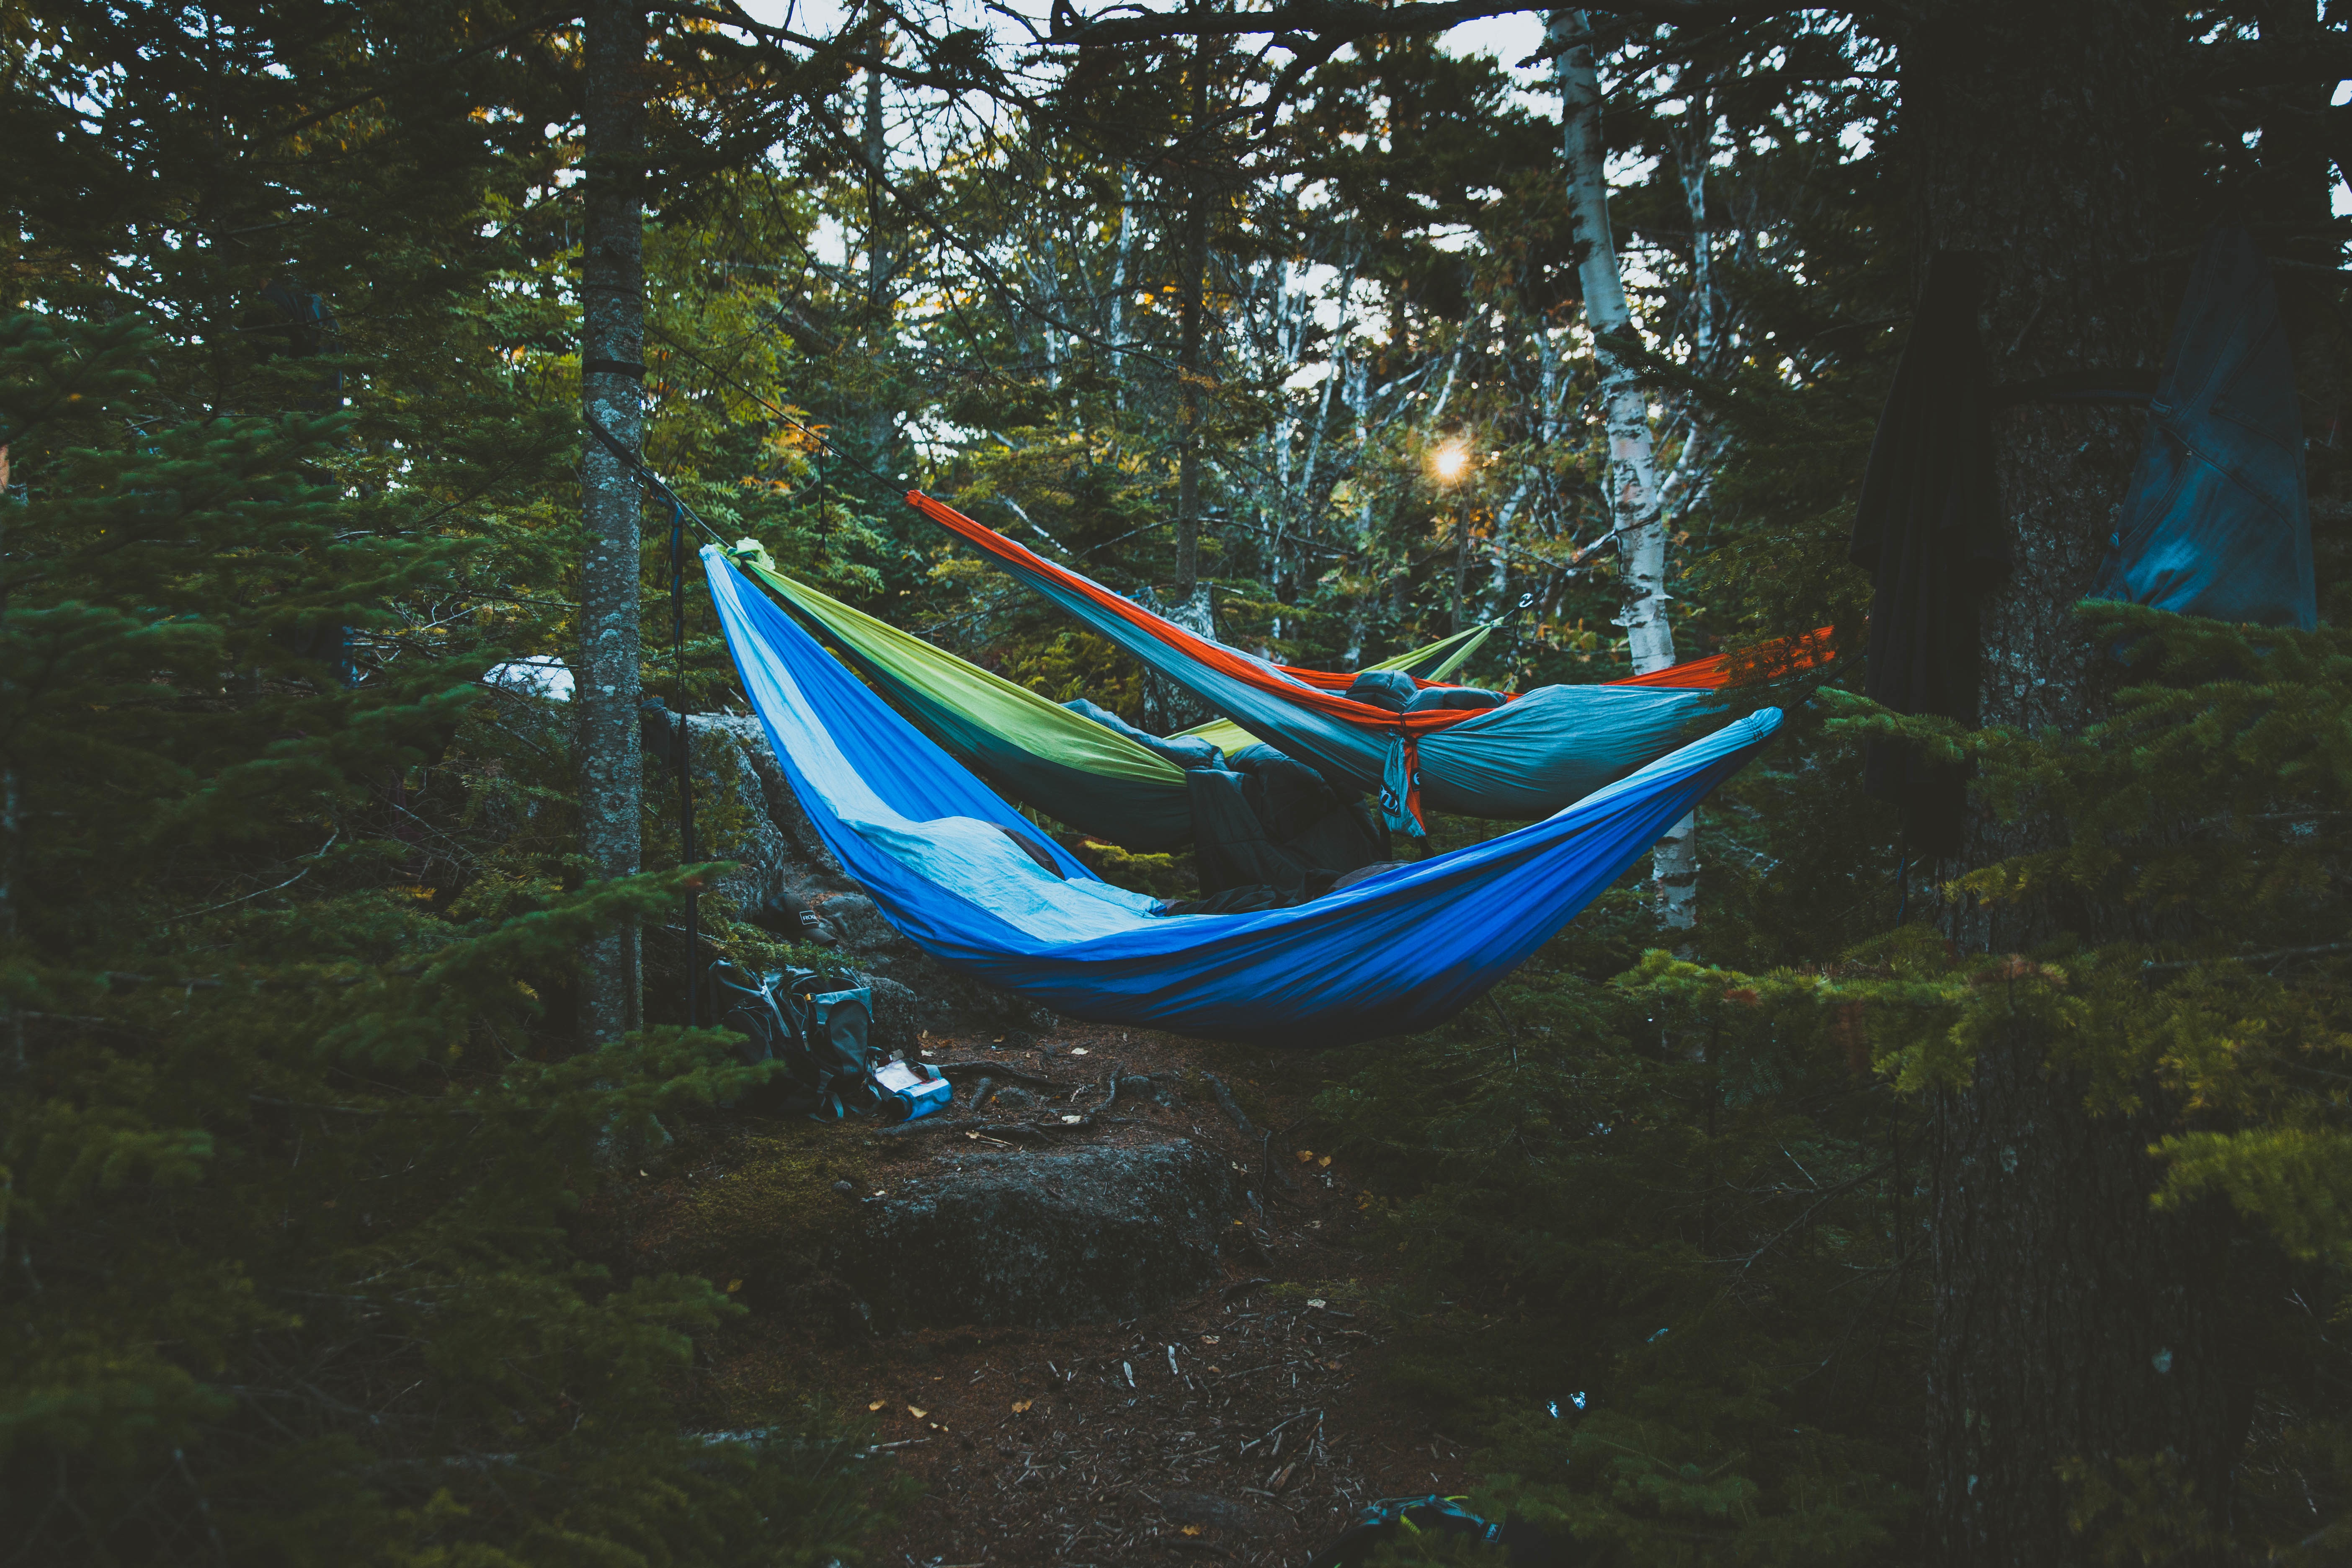
tree, forest, boat, canoe, vehicle, blue, rest, hammock, sleep, watercraft, watercraft rowing